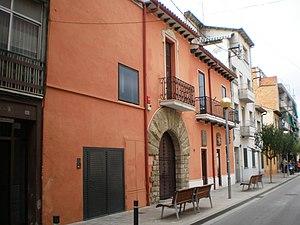
Joan Abelló i Prat, né le 26 décembre 1922 à Mollet del Vallès, et mort le 25 décembre 2008 à Barcelone, est un artiste peintre.